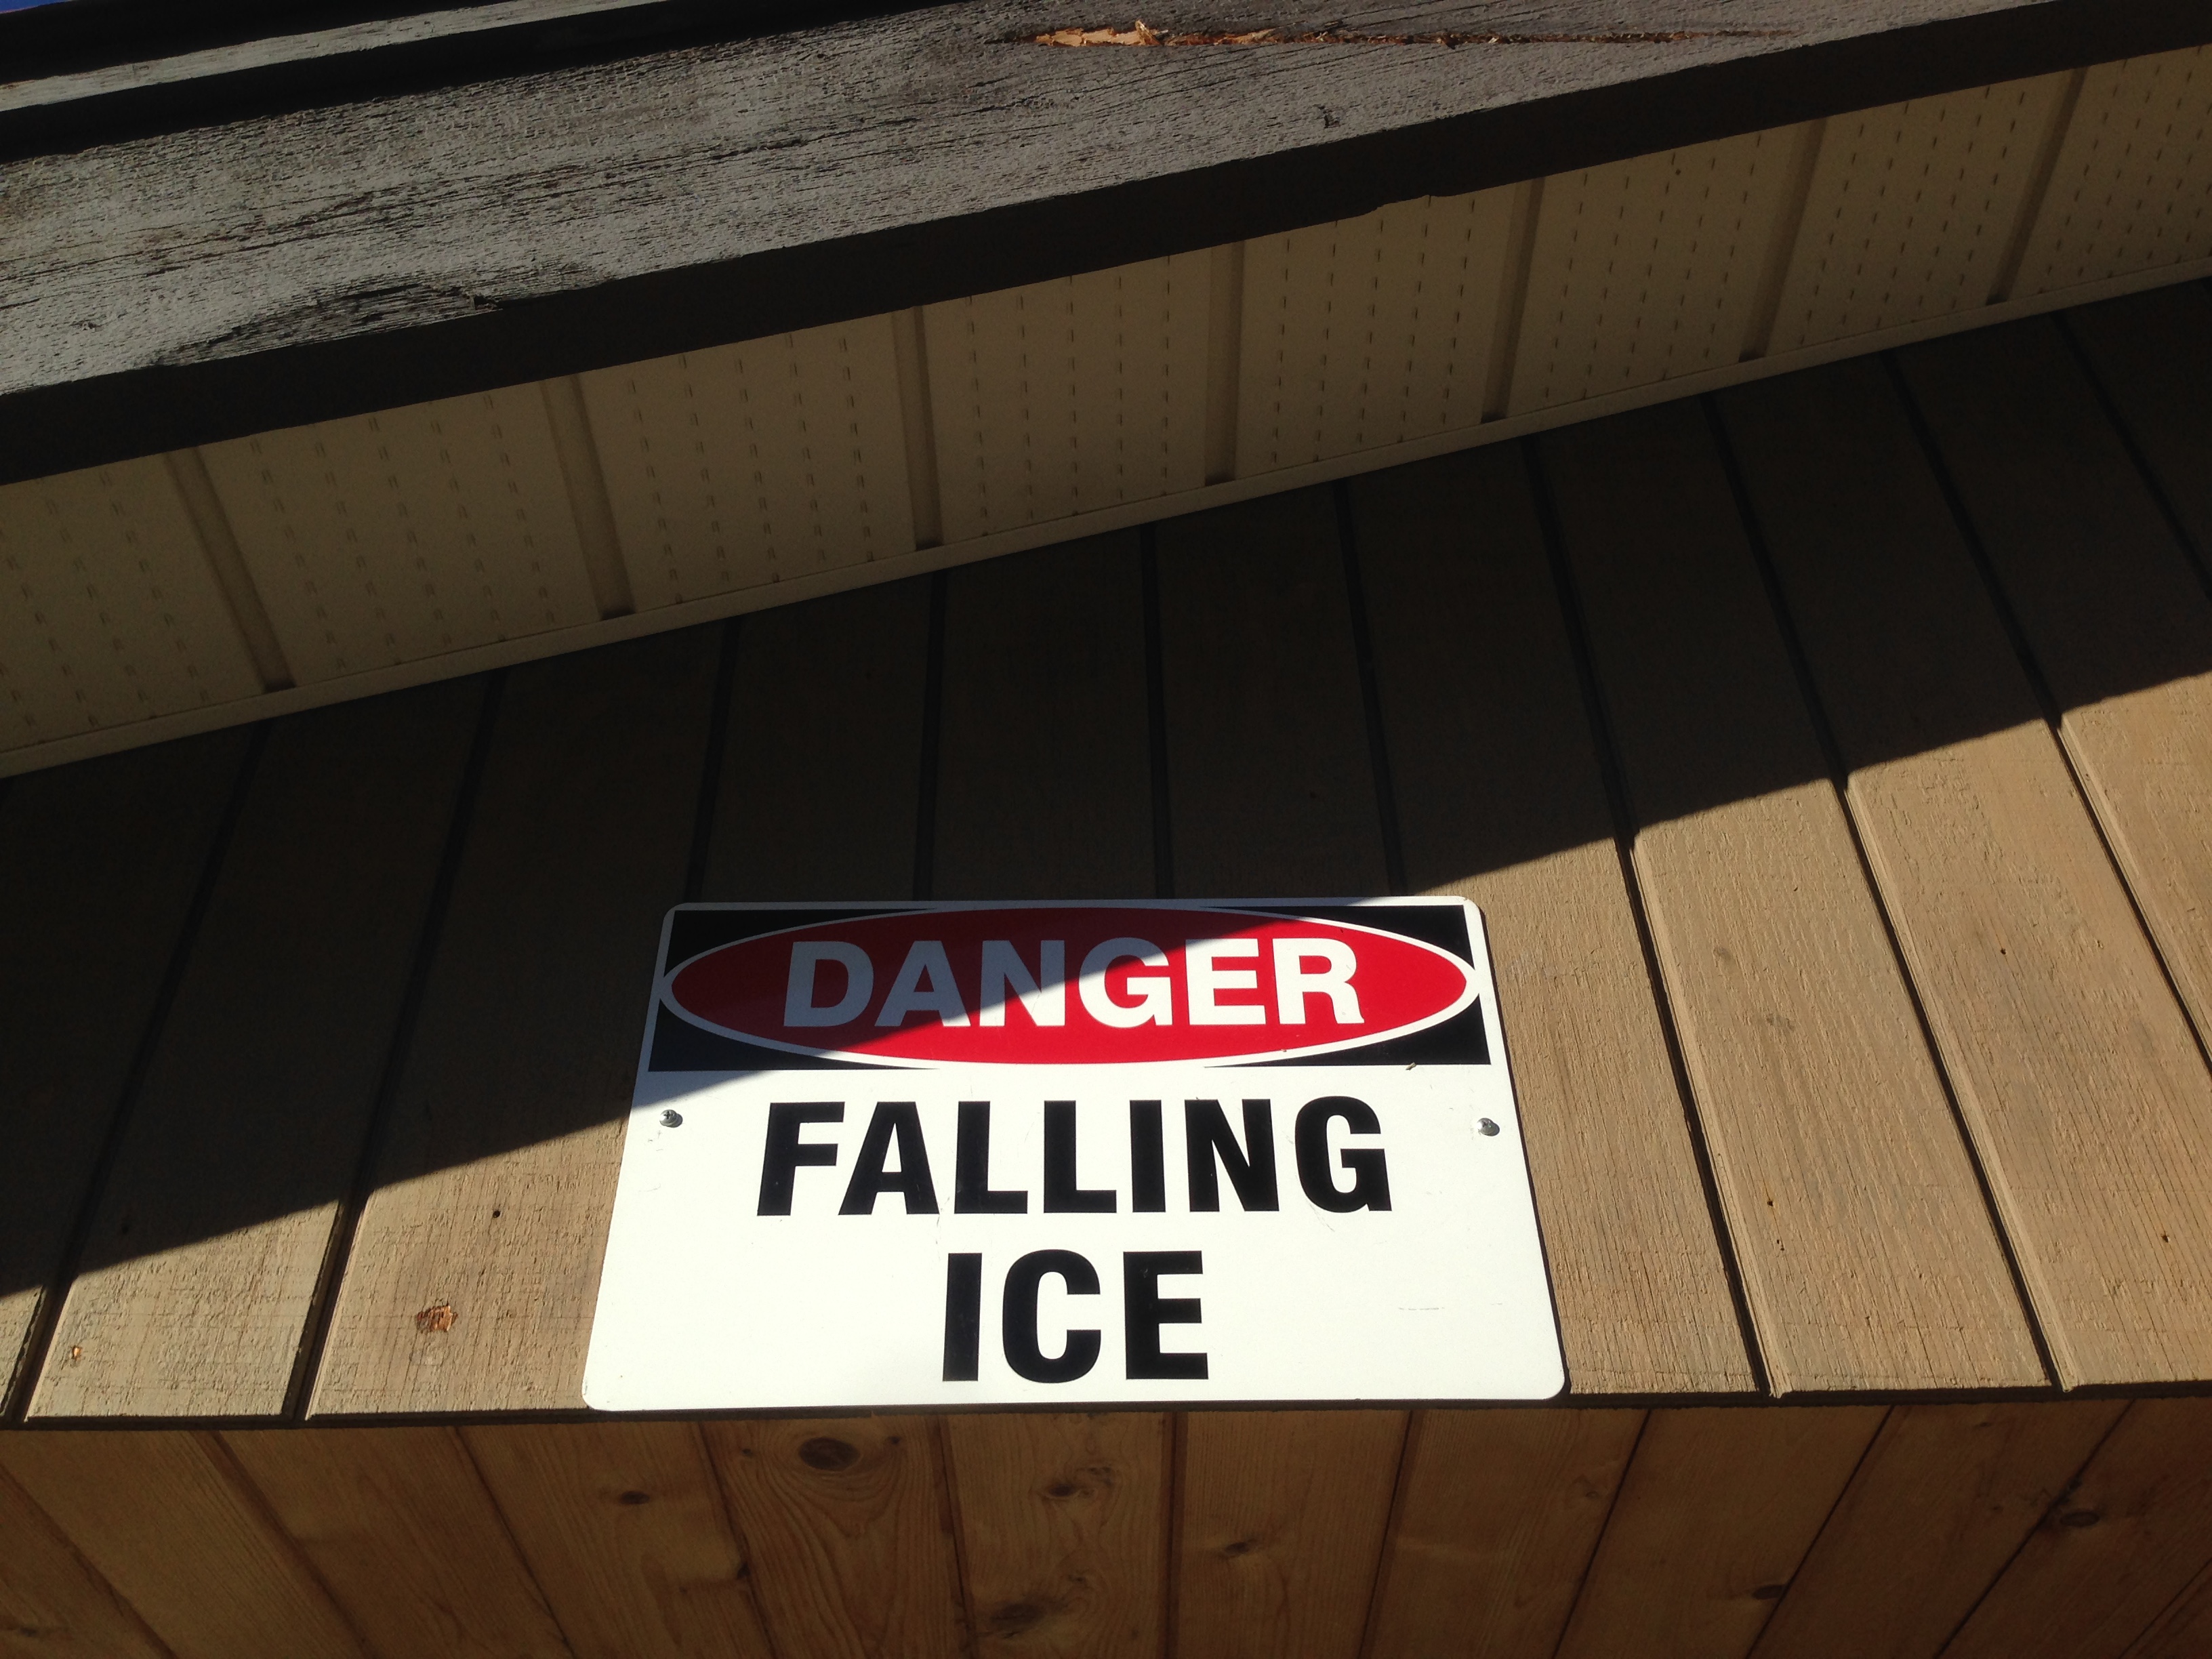
wood, floor, number, wall, sign, line, color, signage, brand, font, design, shape, flooring